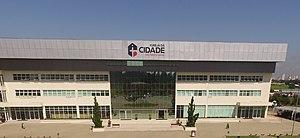
L'Igreja da Cidade est une megachurch chrétienne évangélique baptiste multisite de São José dos Campos, au Brésil. Elle est affiliée à la Convention baptiste brésilienne et l'Alliance baptiste mondiale. Son pasteur principal est Carlito Paes. L'église aurait une assistance de 14,000 personnes.